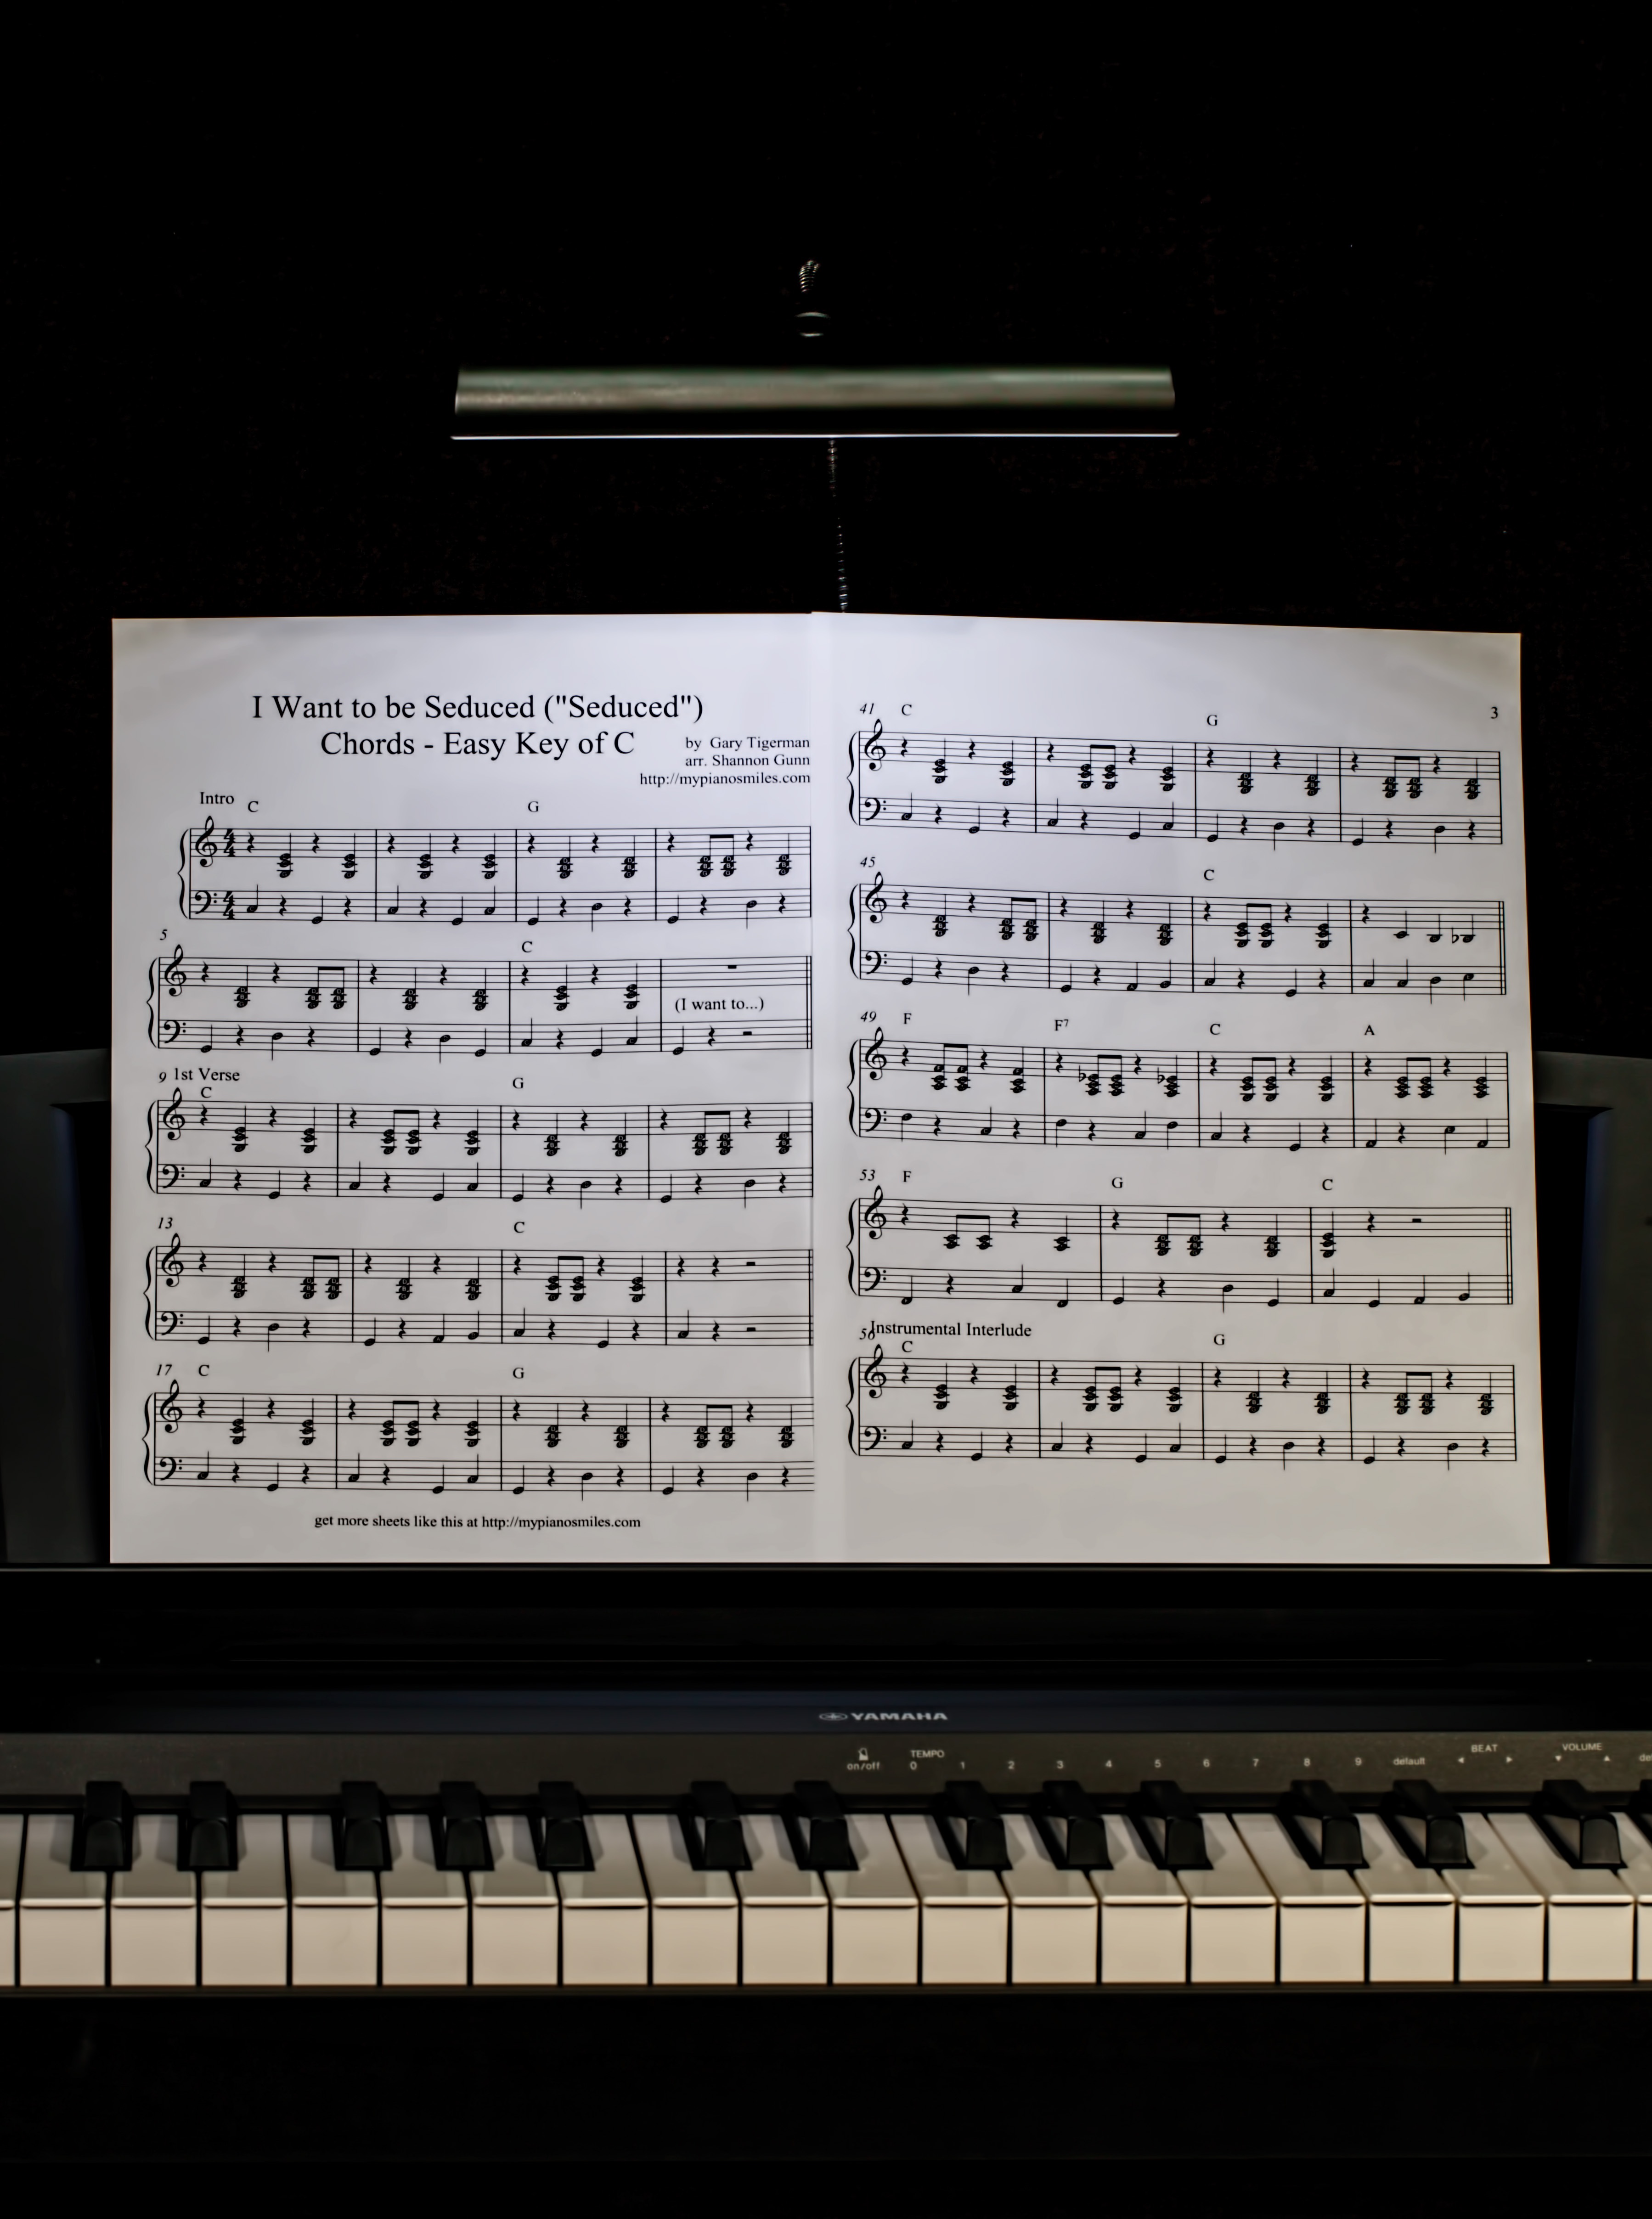
music, light, keyboard, technology, dark, piano, darkness, musical instrument, sheet music, font, text, practice, pianist, computer keyboard, music score, music stand, string instrument, electronic device, musical keyboard, electronic instrument, electronic keyboard, piano lesson